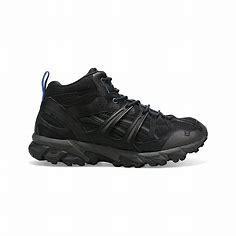
Brand: Asics
Model: Gel Sonoma 15 50